Science and technology in Germany

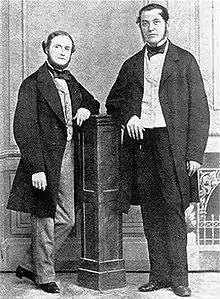
Gustav Kirchhoff (left) and Robert Bunsen (right), photograph

Johannes Kepler discovered the laws according to which planets are moving around the Sun, who were called Kepler's laws after him. With his introduction to calculating with logarithms, Kepler contributed to the spread of this type of calculation. In mathematics, a numerical method for calculating the volume of wine barrels with integrals was named former Kepler's barrel rule. He made optics to a subject of scientific investigation and confirmed the discoveries made with the telescope by his Italian contemporary Galileo Galilei (1564–1642). He worked on the theory of the telescope and invented the refracting astronomical or Keplerian telescope, which involved a considerable improvement over the Galilean telescope. Kepler also made the invention of the valveless gear pump, because a mine owner needed a device to pump water out of his mine.